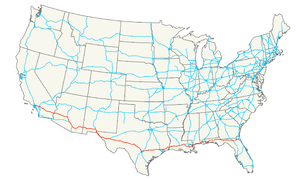
Interstate Highway 10
Kort over I-10's forløb
Interstate Highway 10, Interstate 10 eller bare I-10 er en hovedvej i Dwight D. Eisenhower National System of Interstate and Defense Highways i USA eller bare Interstate Highway System. Vejen er den sydligste vest-østgående interstate, der går hele vejen fra vestkysten til østkysten.